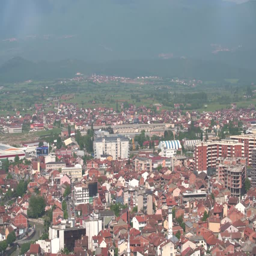
aerial shot of a city with red rooftops and various structures such as a river and bridges